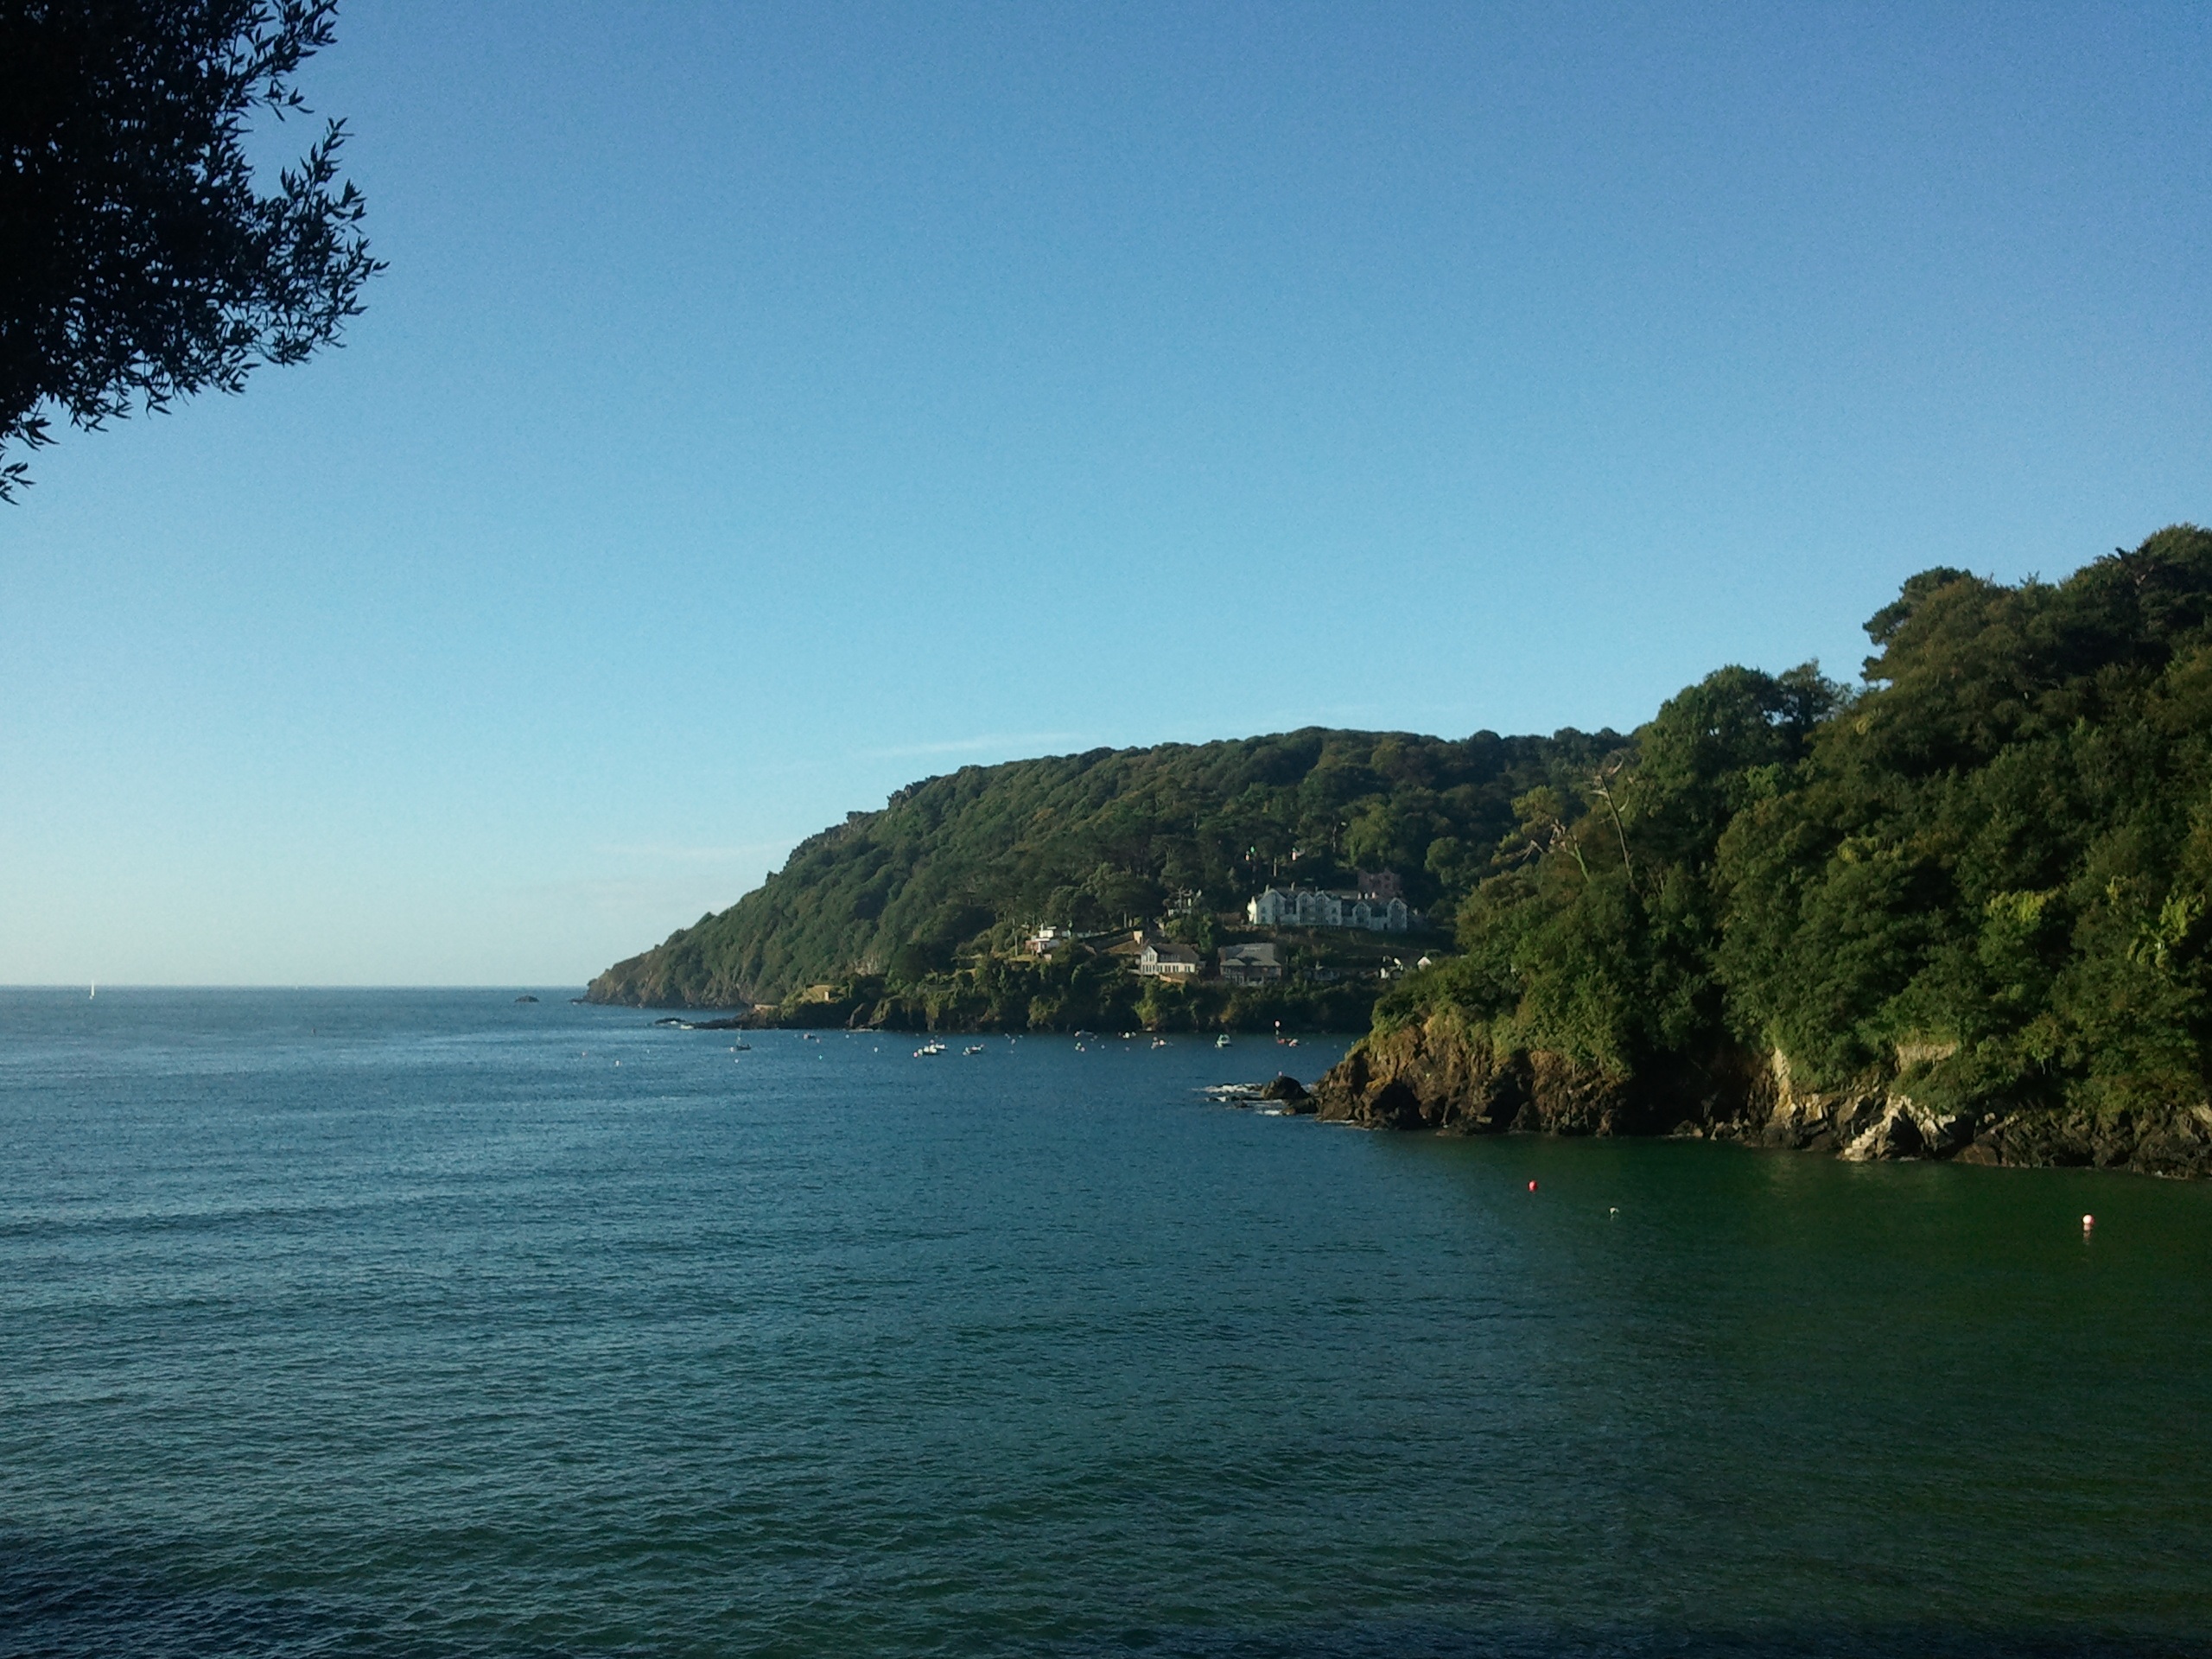
beach, landscape, sea, coast, water, ocean, sky, shore, lake, travel, cove, vehicle, bay, blue, reservoir, terrain, body of water, boats, loch, cape, islet, landform, geographical feature, salcombe, south england